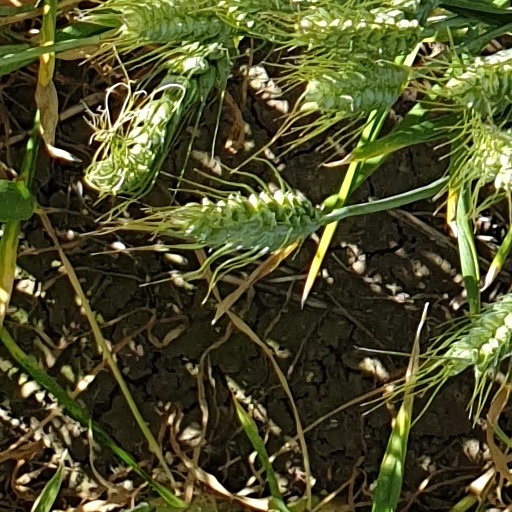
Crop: wheat